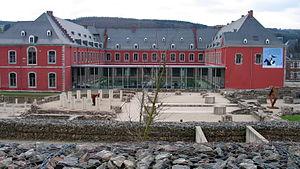
L'abbaye de Stavelot était un monastère bénédictin situé à Stavelot, dans la province de Liège, en Région wallonne de Belgique. Fondé en 651, le monastère était associé à celui de Malmedy, c'est-à-dire qu'un même abbé présidait aux destinées des deux abbayes, l'ensemble étant qualifié de « monastère double ».